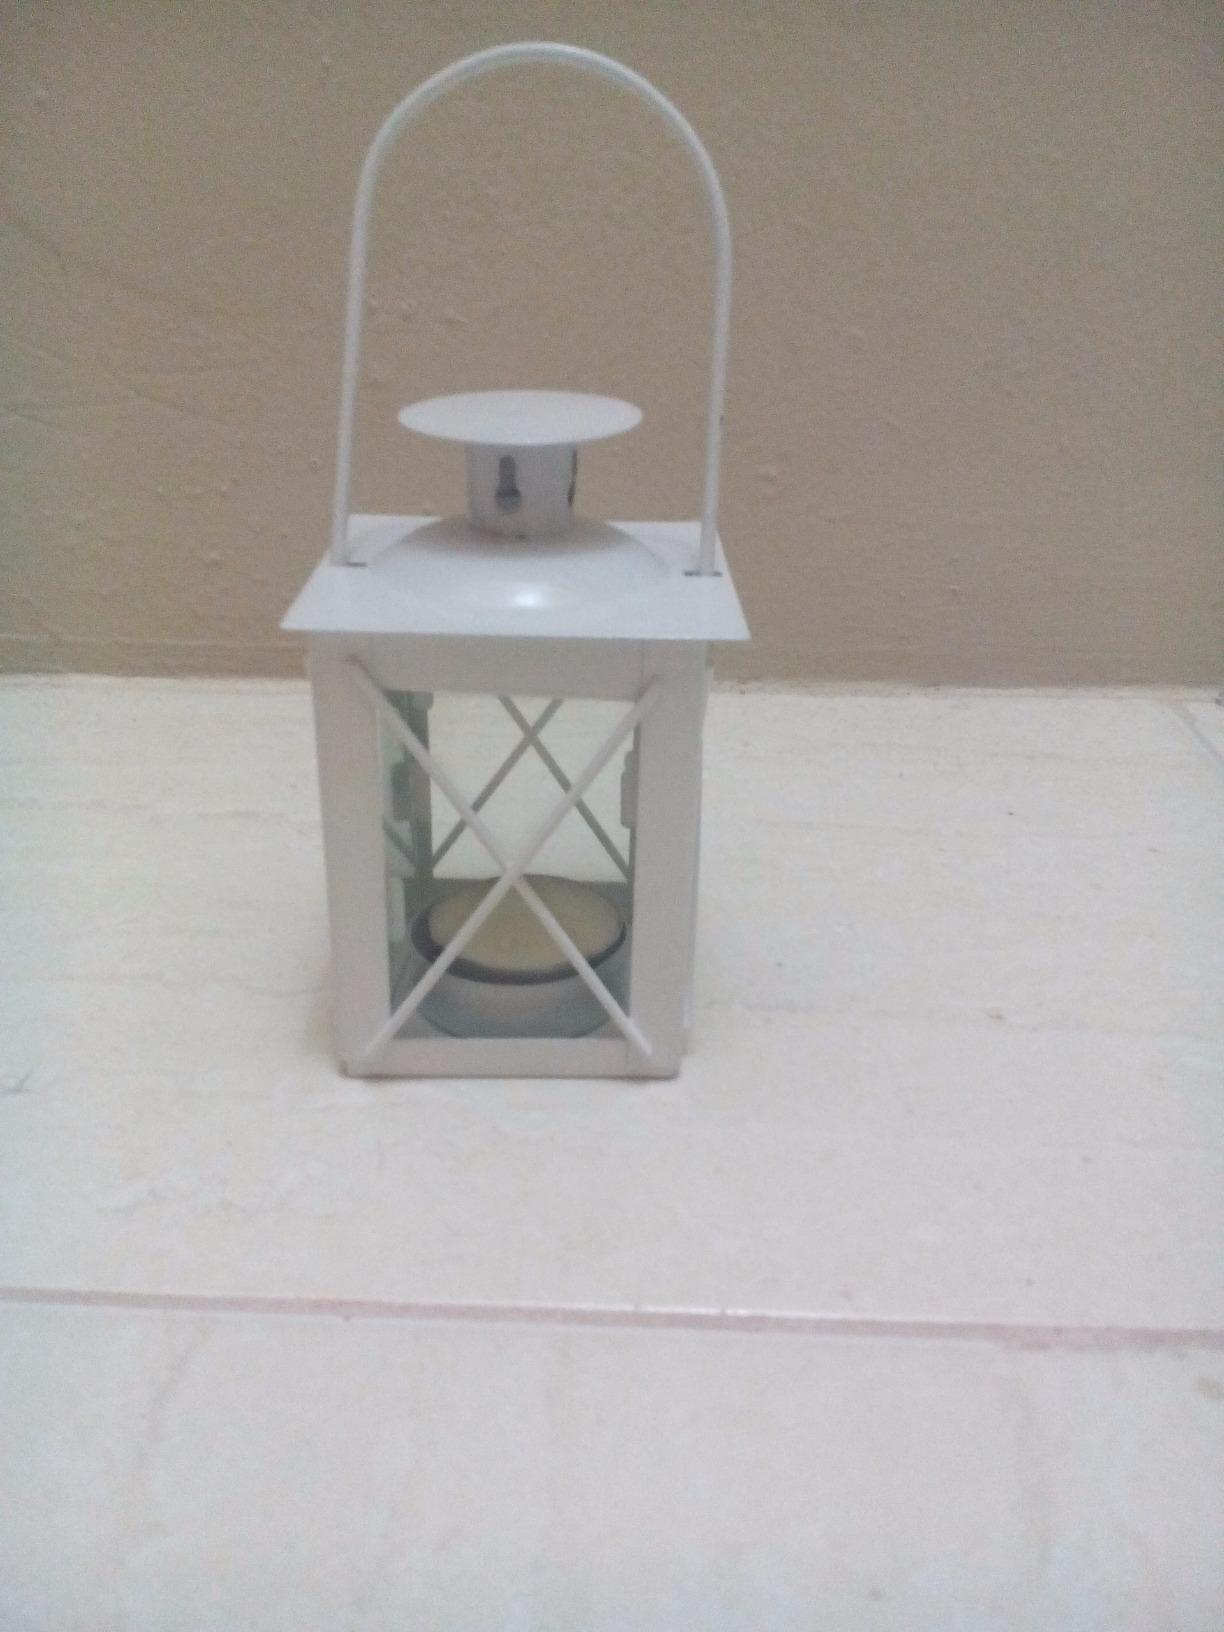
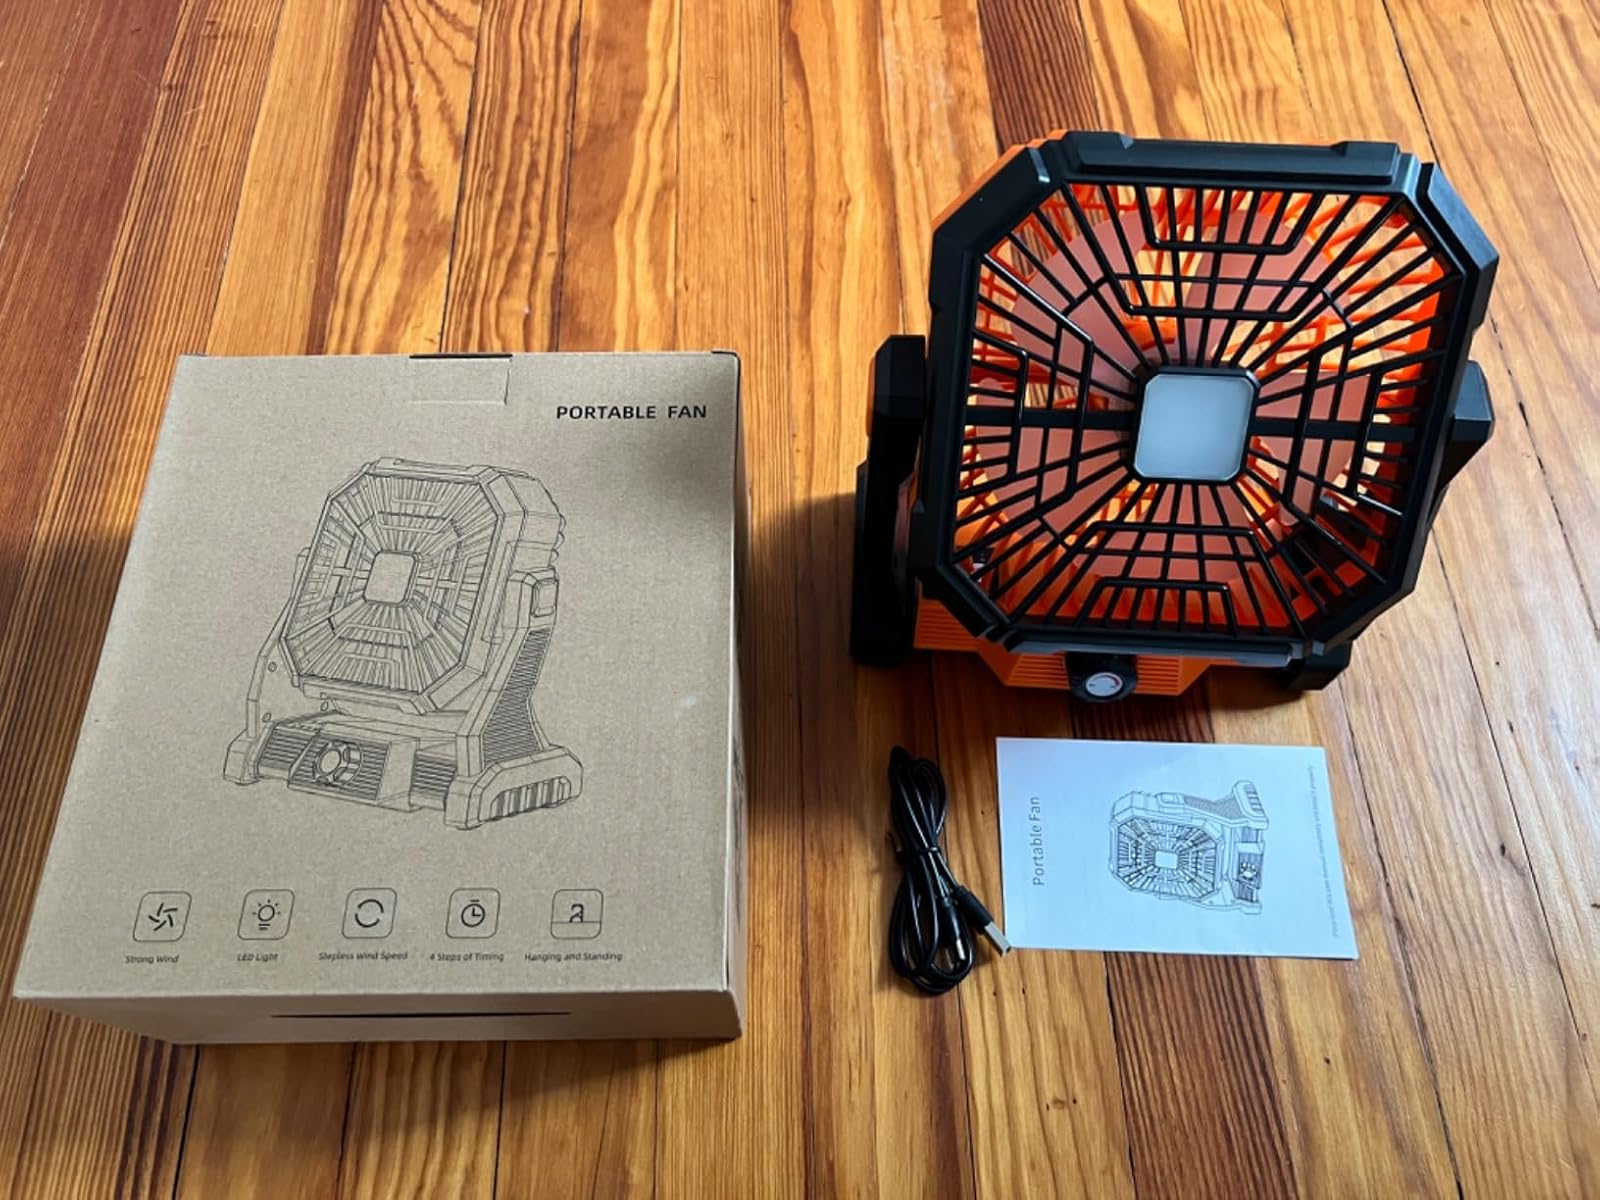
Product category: lantern
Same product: no